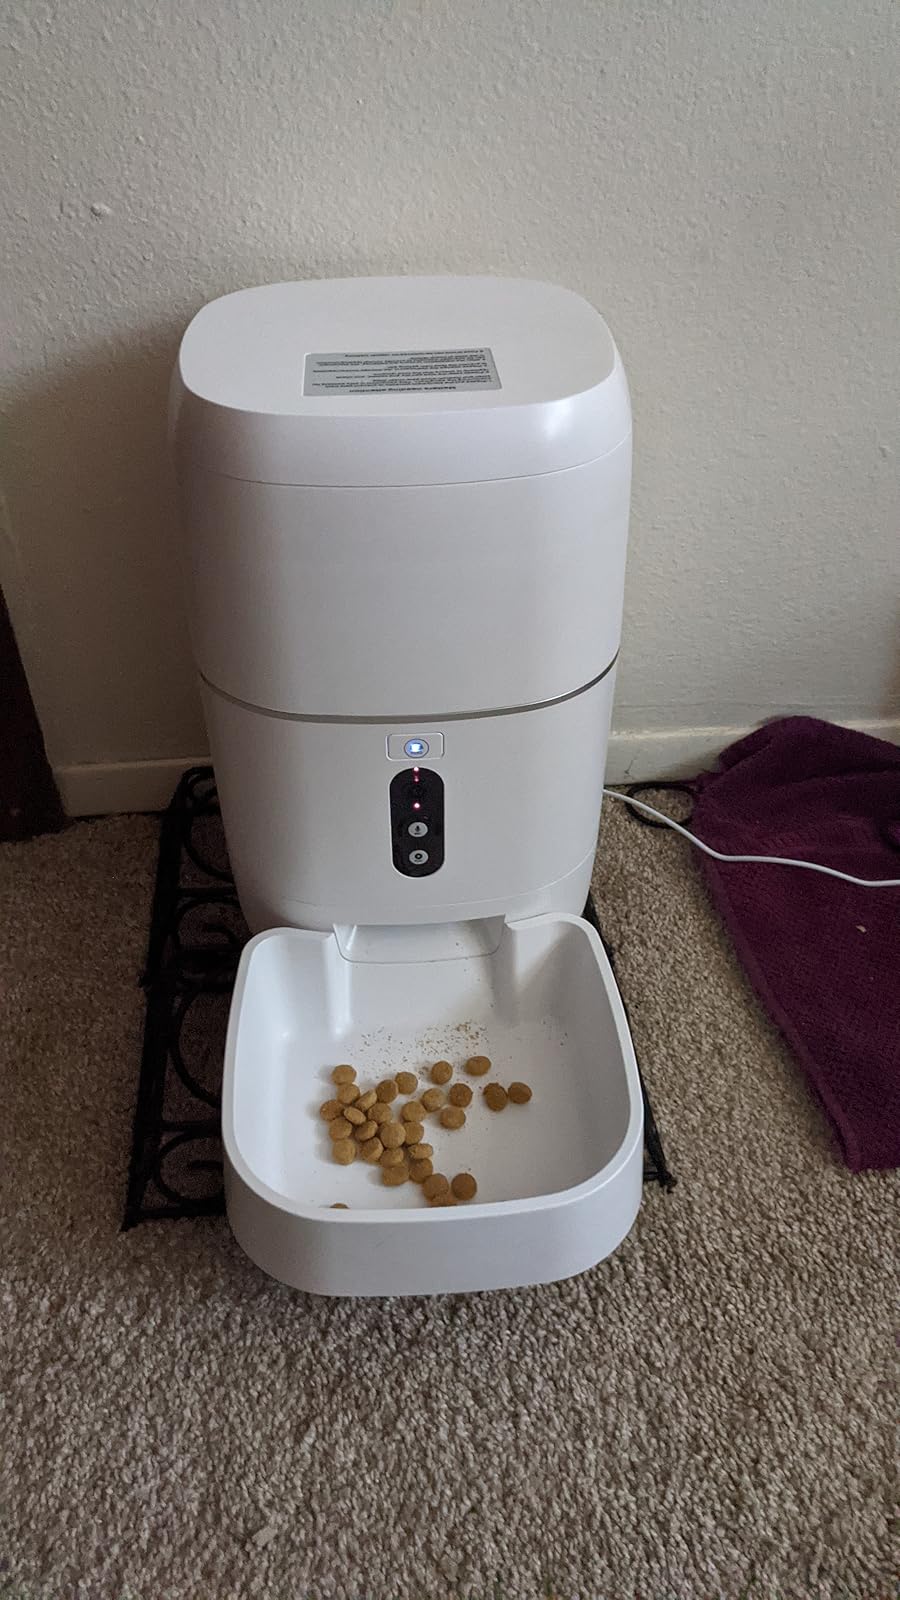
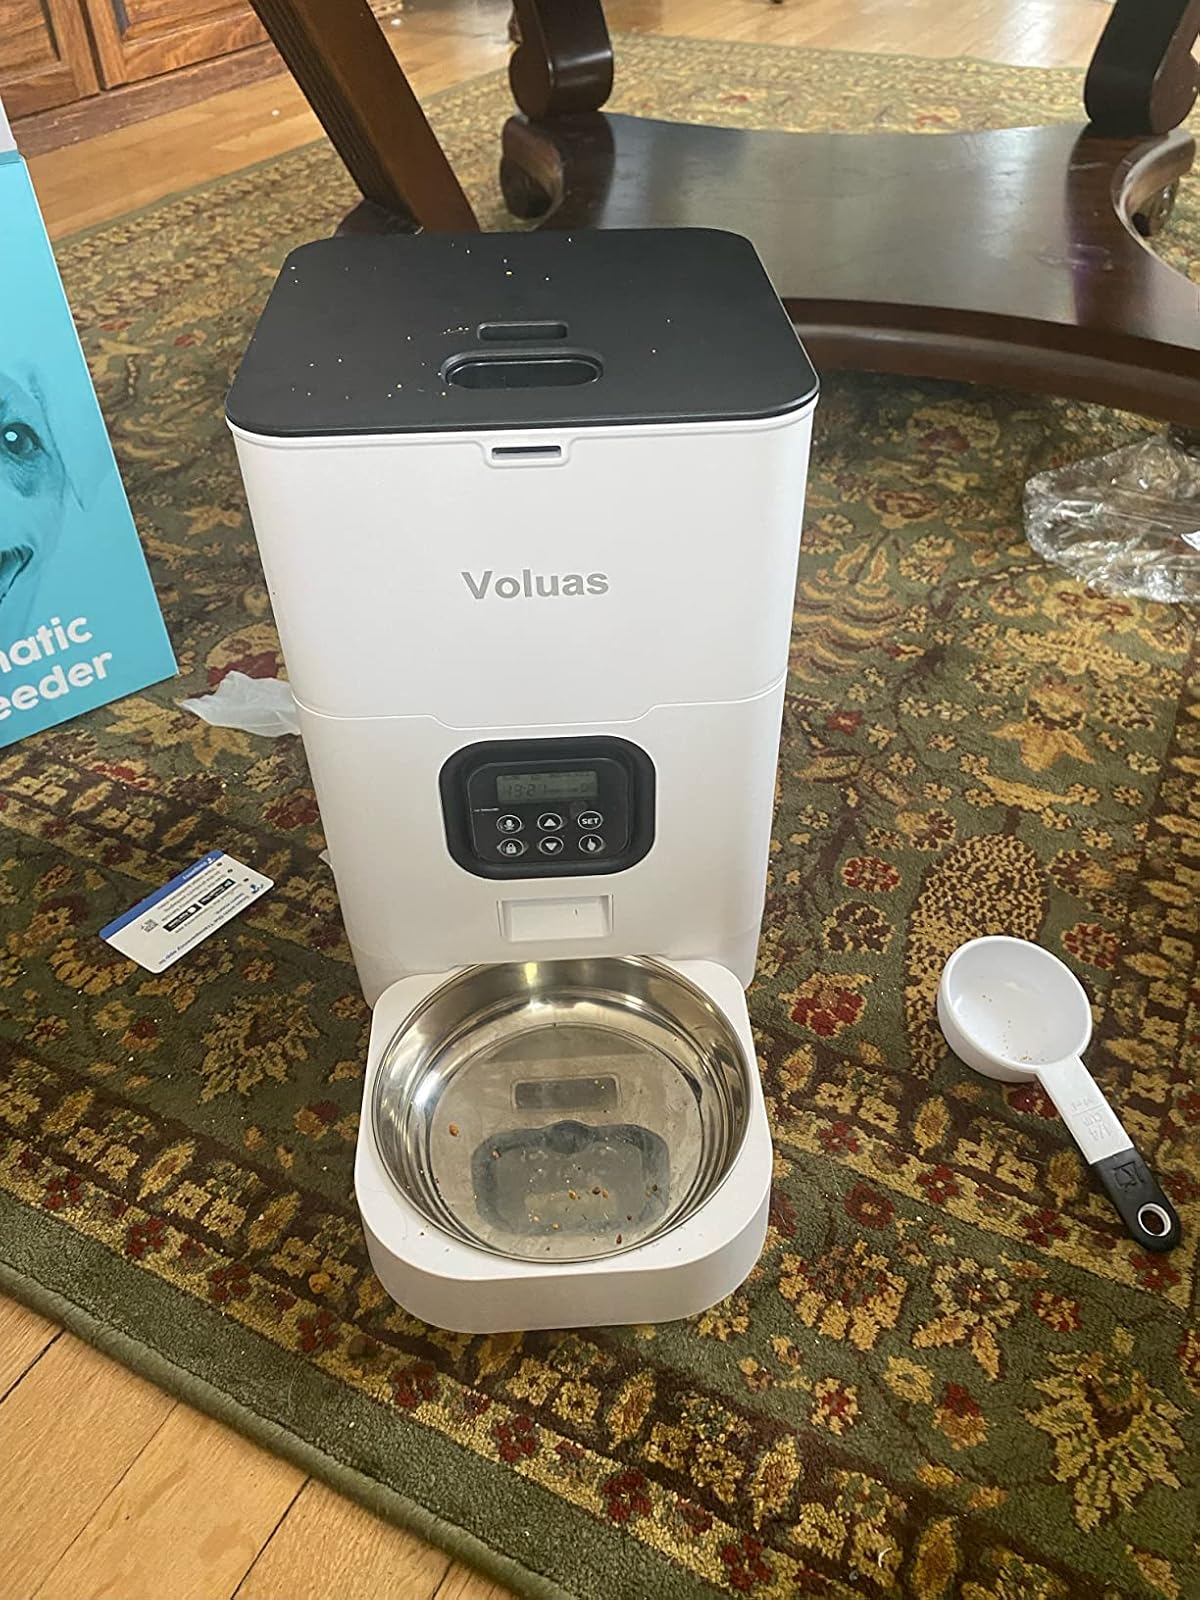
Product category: items_feeder
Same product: no